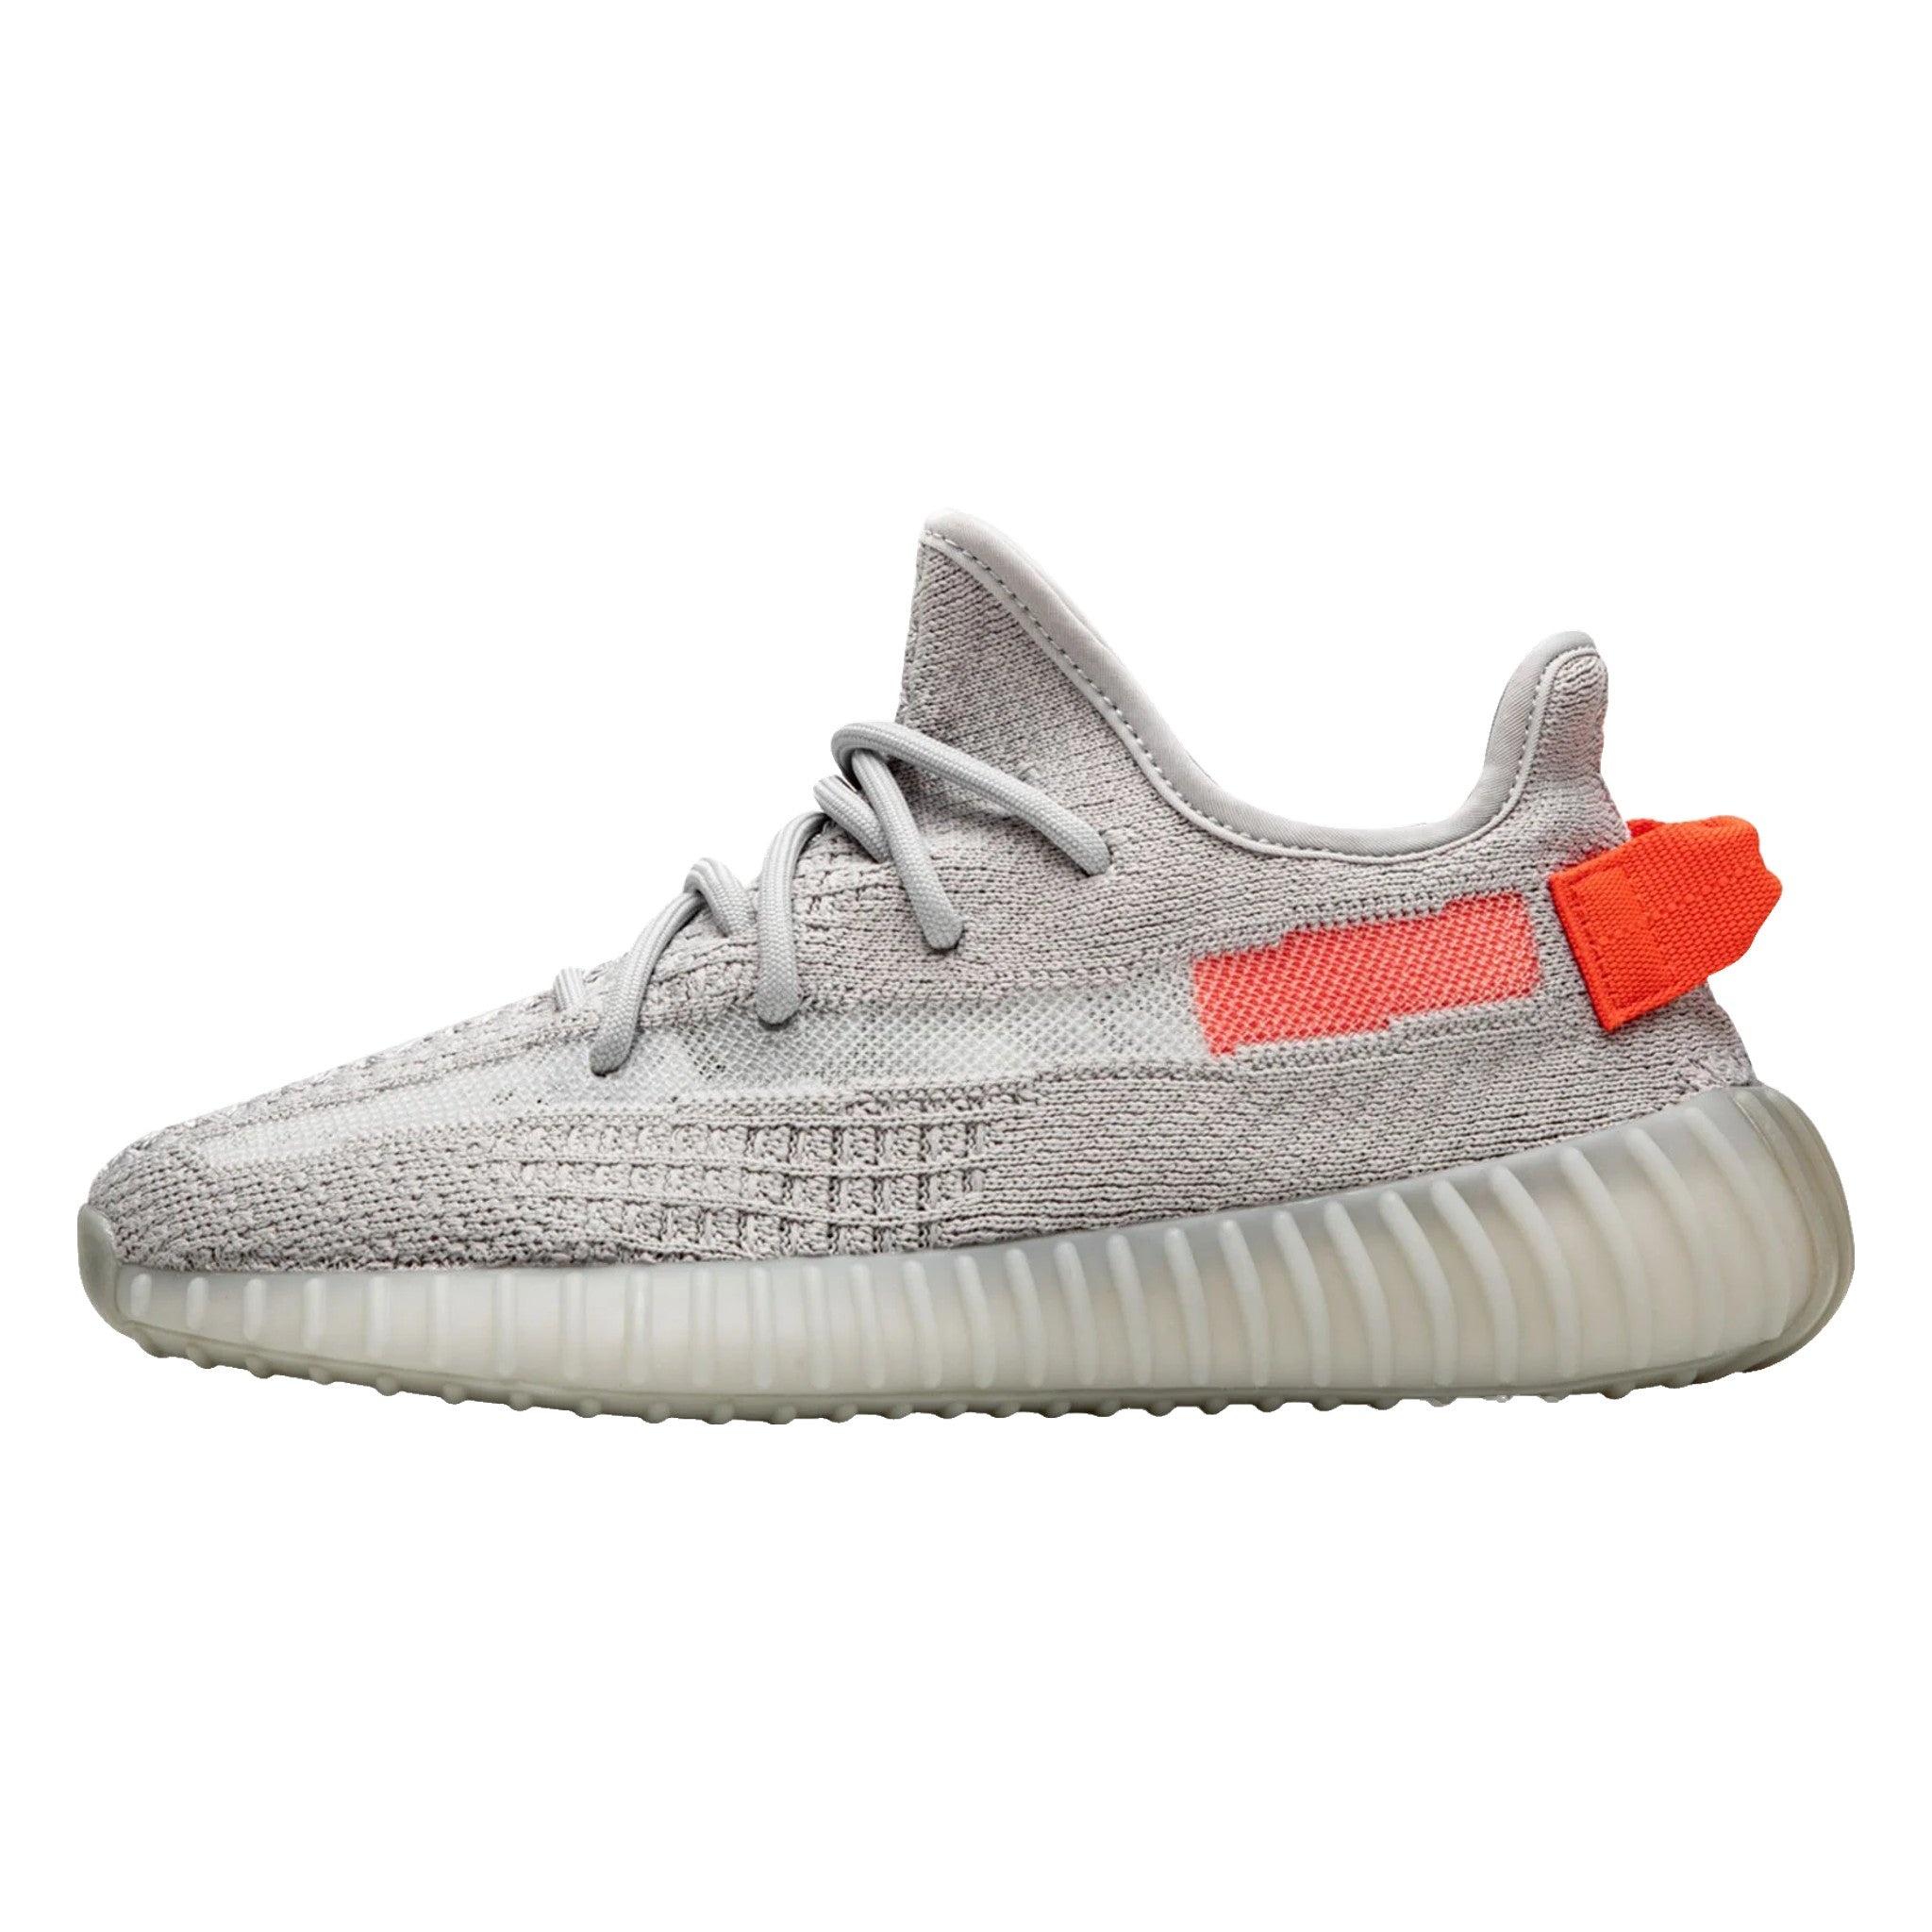
350 Kids ''Tail Light
The Yzy Bst 350 V2 “Tail Light” combines elements of different Yzy 350 V2 designs into one for a new take released in Winter 2020. Once proclaiming “Yzys for all,” Kanye West has indeed lived up to his word by continuing to release a steady stream of Yzy Bst 350 V2s. Taking cues from the “Beluga” and “True Form” colorways, the upper is outfitted in grey Primeknit with a the translucent side stripes given an orange backing near the ankle. The bright orange hue extends onto the heel tab of the otherwise all-grey upper. Adidas opts for a translucent grey midsole with Bst cushioning encased within.
Brand: Infants
Category: Apparel & Accessories > Shoes > Baby & Toddler Shoes > Baby & Toddler Sneakers